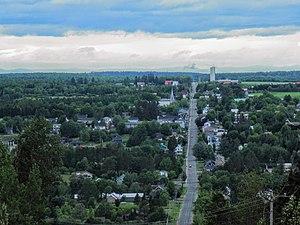
Le village de Frampton (Québec).
La route 275 est une route régionale québécoise située sur la rive sud du fleuve Saint-Laurent. Elle dessert la région administrative de Chaudière-Appalaches.
Frampton est une municipalité du Québec située dans la MRC de La Nouvelle-Beauce dans la Chaudière-Appalaches.